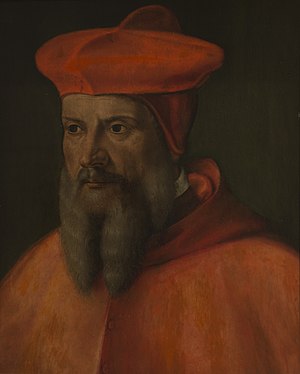
François de Tournon
François de Tournon.
Francois de Tournon var en fransk kardinal.